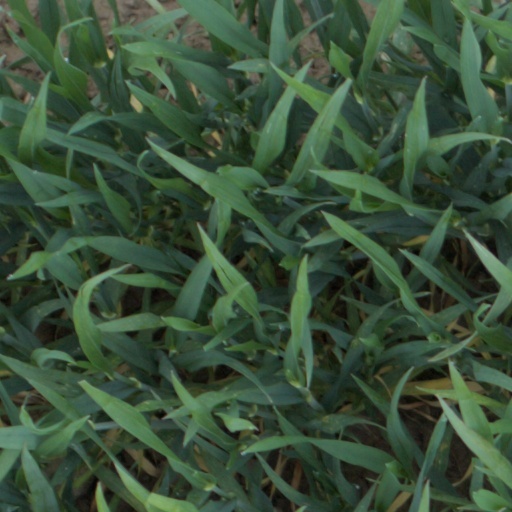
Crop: wheat